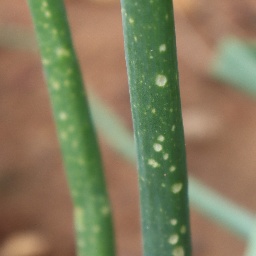
Label: Iris yellow virus